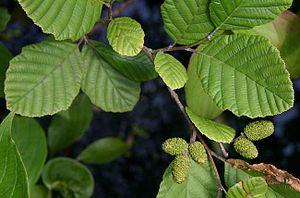
Feuilles d'un Alnus incana rugosa
L'aulne blanc, aulne rugueux, aulne de montagne, arcoce ou varne est un arbre, de la famille des bétulacées, originaire des régions tempérées de l'hémisphère nord.
Vern-sur-Seiche est une commune française située dans le département d'Ille-et-Vilaine, en région Bretagne.